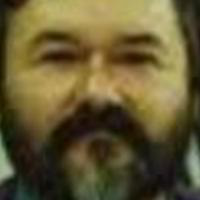
Age group: age 41-55